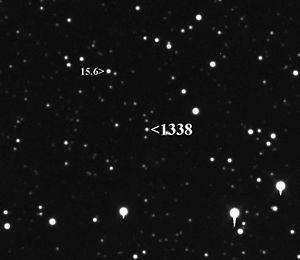
(1338) Duponta est un astéroïde de la ceinture principale découvert le 4 décembre 1934 par l'astronome français Louis Boyer.